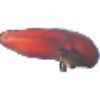
Label: red_banana